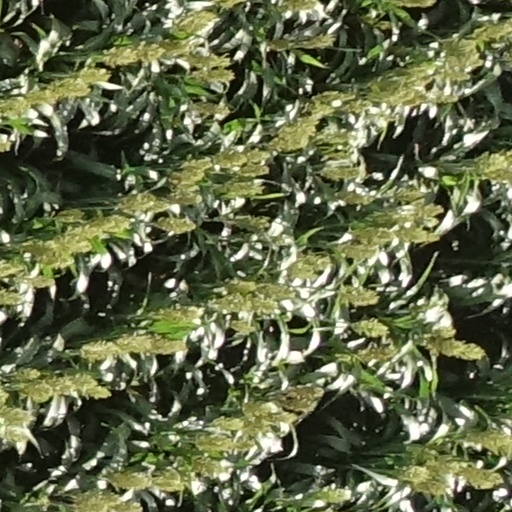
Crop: sorghum